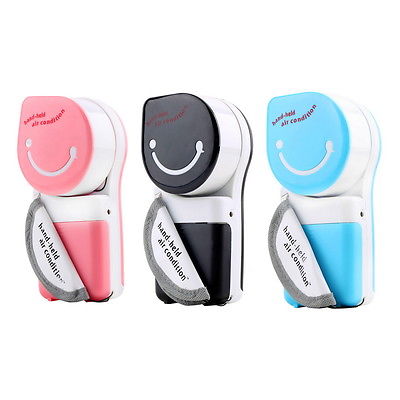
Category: fan